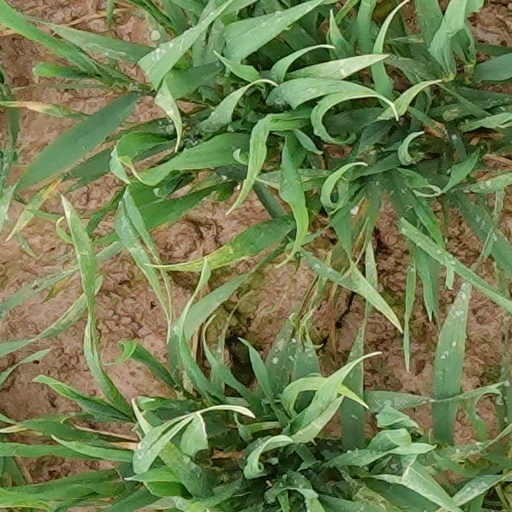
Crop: wheat